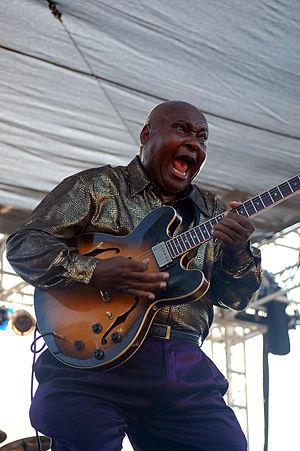
Arthur Adams, né le 25 décembre 1943 à Medon, est un guitariste de blues américain.